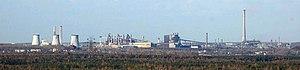
Une usine d'agglomération est une installation sidérurgique servant à fritter le minerai de fer pour le rendre apte à l'utilisation dans le haut fourneau. Le minerai de fer est tout d'abord mélangé avec de la castine et un combustible solide bon marché. L'opération d'agglomération proprement dite consiste à brûler le combustible pour atteindre la température de frittage du minerai. Le produit obtenu, appelé « aggloméré », a une composition chimique, une porosité et une tenue mécanique compatibles avec le fonctionnement du haut fourneau.